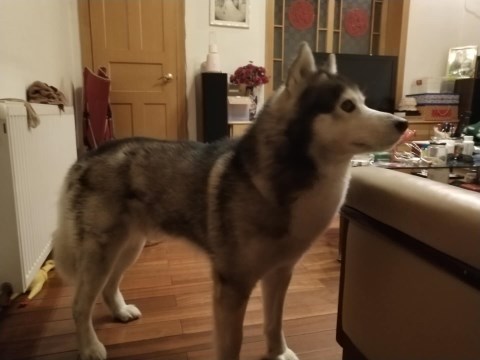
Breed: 1160-n000003-Siberian_husky